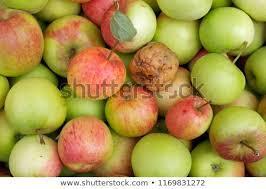
Label: apples